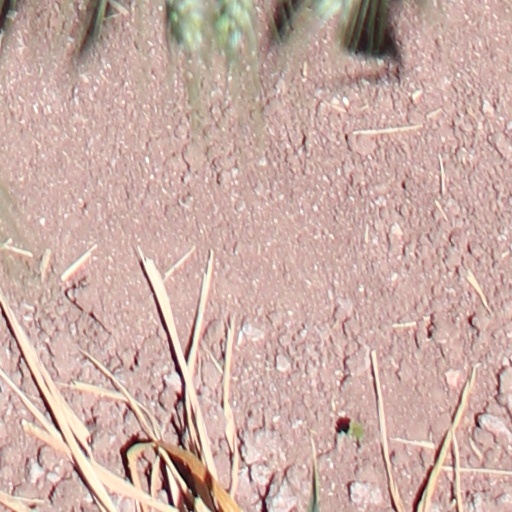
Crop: wheat